National Harbor of Refuge and Delaware Breakwater Harbor Historic District

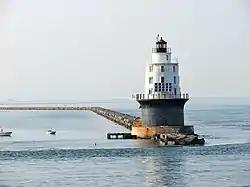

The National Harbor of Refuge and Delaware Breakwater Historic District encompasses a series of seacoast breakwaters behind Cape Henlopen, Delaware, built between 1828 and 1898 to establish a shipping haven on a coastline that lacked safe harbors. The Harbor of Refuge is at the mouth of the Delaware Bay estuary where it opens into the Atlantic Ocean, at Lewes.